Papua New Guinea national soccer team

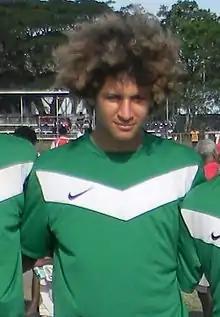
Alwin Komolong played numerous football matches for Papua New Guinea

In 2015, Papua New Guinea was designated to host the 2016 OFC Nations Cup. In the group stage, the Papuan team drew 1–1 with New Caledonia, 2–2 against Tahiti and beat Samoa 8–0. After achieving victory in the semi-finals, 2–1 against the Solomon Islands, they lost on penalties to New Zealand in the final after drawing 0–0 in regulation time. On 20 June 2023, Papua New Guinea suffered their worst defeat in their history losing to Malaysia 10–0 at the Sultan Mizan Zainal Abidin Stadium.